Kryoman

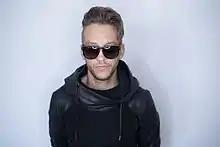

Andrew Moore (born December 10, 1982; known by his stage name KRYOMAN), is a Miami-based electronic dance music DJ from London, England. He is best known for the development and use of robot suits equipped with high powered lights, smoke guns, Hi-Definition LED mapping, and pyrotechnic special FX systems. Kryoman appears worldwide, touring and performing with other EDM artists such as Steve Aoki, Fedde le Grand, DJ Tiësto, Afrojack, The Black Eyed Peas, and Nicki Minaj. Kryoman operates out of Los Angeles, New York City, Miami, and Ibiza, and has several other Kryoman groups stationed worldwide. In March 2016, Kryoman released a record entitled "my squads lit" with Shaquille O'Neal. Kryoman has musical release on Darklight Recordings, Uprise Music, and Nervous Records.